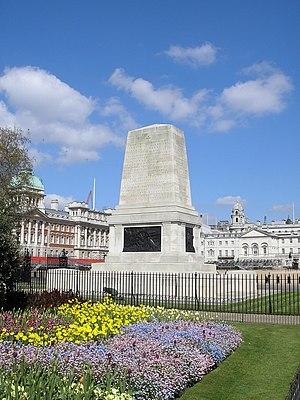
St James's Park est le plus ancien des neuf parcs royaux de Londres. Situé dans le quartier de la cité de Westminster, il est délimité au nord par The Mall, à l'est par le Horse Guards, au sud par le Birdcage Walk et à l'ouest par le Buckingham Palace Road.
Horse Guards Parade est une grande place située derrière la rue Whitehall dans la Cité de Westminster à Londres.